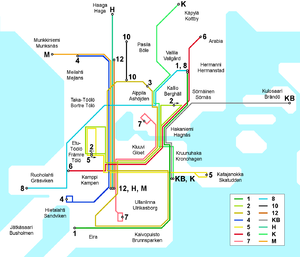
Le tramway d'Helsinki fait partie du réseau de transport en commun géré par le département des transports d’Helsinki en Finlande.